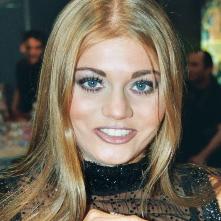
Age: 24